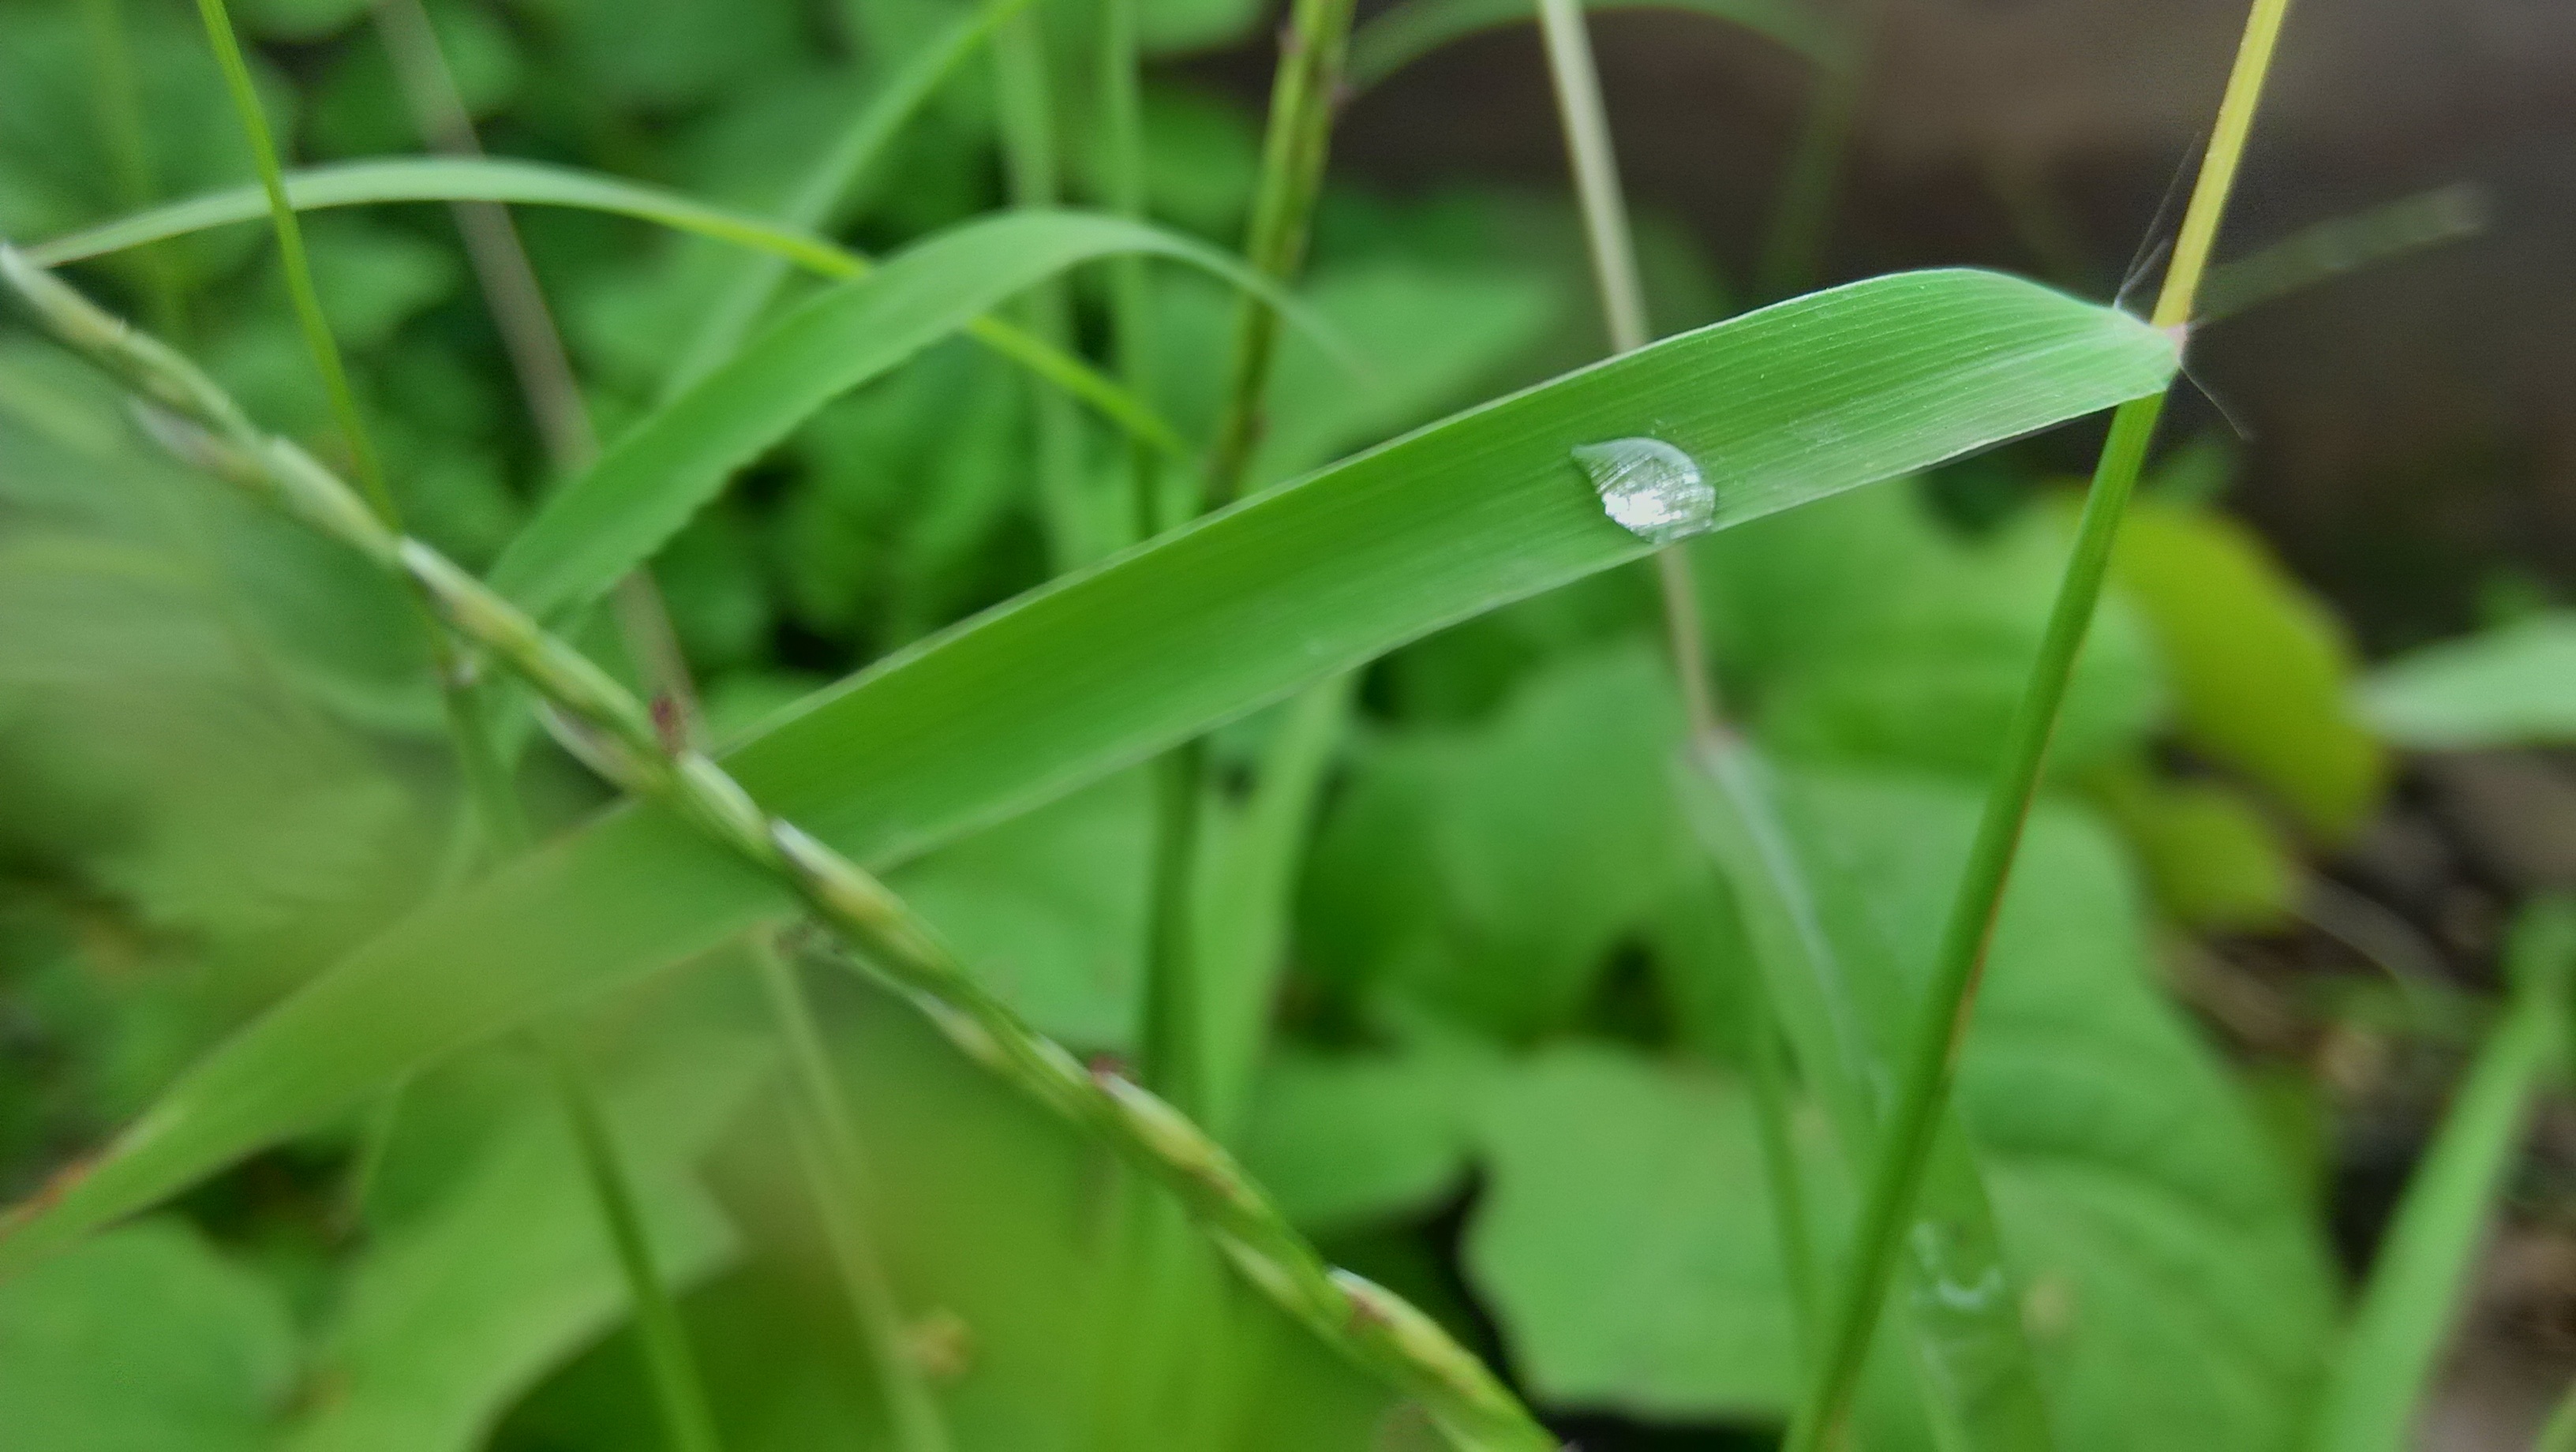
nature, grass, dew, plant, lawn, leaf, flower, green, insect, fresh, botany, flora, invertebrate, wildflower, macro photography, flowering plant, grass family, plant stem, land plant